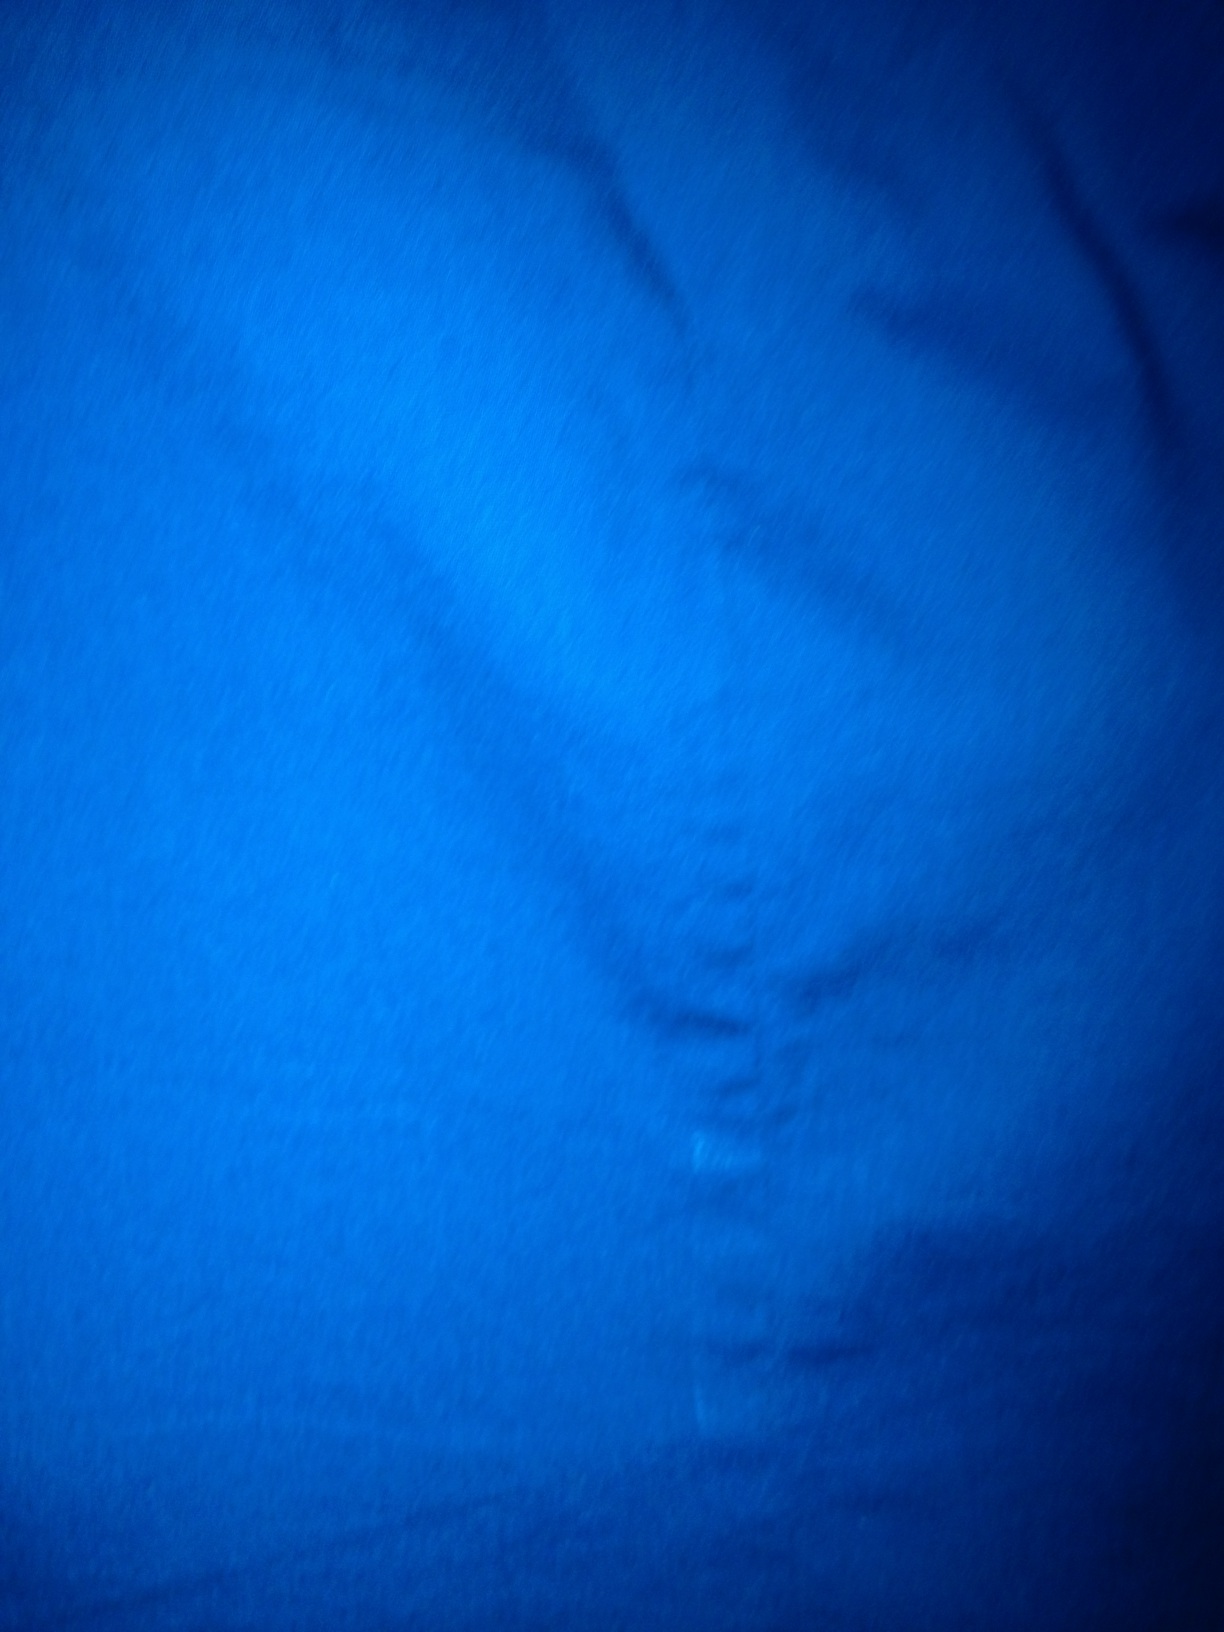Question: What color is this?
Answer: blue